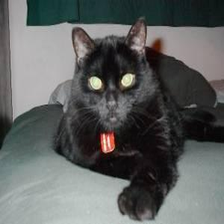
Species: cat
Breed: Bombay